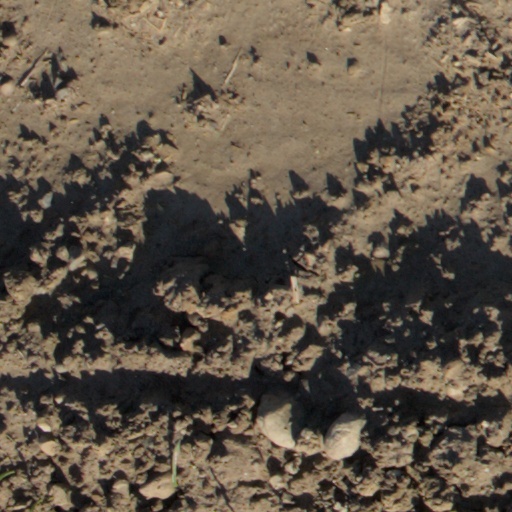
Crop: wheat